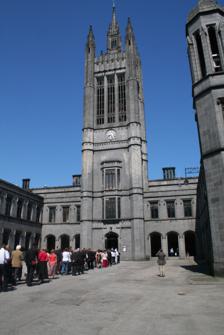
Building: Marischal Museum
Country: Unknown
Year built: 1786
The entrance to the Marischal Museum, at the rear part of Marischal College, seen prior to restoration Marischal Museum was a museum in Aberdeen , Scotland , specialising in anthropology and artifacts from cultures around the world. The museum was a part of the University of Aberdeen , situated at Marischal College , a grand neo-gothic building said to be the second-largest granite building in the world, displaying collections owned by the university. The museum is closed to the public, but now operates as the University of Aberdeen's museum collections centre. Notable Collections The museum most notably housed examples of Egyptian and Classical antiquities , non-Western ethnography and pieces relating to Scottish prehistory and numismatics . The collections are part of the University of Aberdeen's museum collections which have been recognised as being of national significance by the Scottish Government. Closure The museum has been closed since July 2008 due to renovation work at Marischal College . Although part of Marischal College re-opened after renovation in Summer 2011 as the corporate headquarters of Aberdeen City Council, the museum remains closed to the public.  It now operates as a museum collections centre, with conservation laboratory, research stores, offices and workshop, supporting the work of the University of Aberdeen's museums elsewhere. To allow the public to continue to view exhibits from its collections, in April 2011 the University of Aberdeen opened King's Museum . This is a small museum (much smaller than Marischal Museum) located in the Old Aberdeen Town House, which is part of the King's College campus in Old Aberdeen , King's Museum hosts a range of changing exhibitions , drawing on objects from the university's stored collections, primarily those formerly displayed in Marischal Museum. External links Marischal Museum website King's Museum website 57°08′59″N 2°05′46″W / 57.14973°N 2.09625°W / 57.14973; -2.09625 v t e University of Aberdeen Governance Chancellor : Queen Camilla Principal : George Boyne Rector : Iona Fyfe General council University court Senatus Academicus Students' representative council History Aberdeen doctors Bishop Elphinstone George Keith, 5th Earl Marischal Glasgow and Aberdeen Universities Parliamentary constituency Combined Scottish Universities Parliamentary Constituency Hector Boece King's College List of Professorships Regius Professorships Marischal College Privileged bodies of the United Kingdom Academic Christ's College, Aberdeen College of Arts and Social Sciences College of Life Sciences and Medicine College of Physical Sciences Lumsden and Sachs Fellowship Rowett Research Institute School of Law School of Medicine and Dentistry Facilities Cruickshank Botanic Garden Dr Gray's Hospital Elphinstone Hall Hillhead Student Village King's Museum Marischal Museum Maternity Hospital Mitchell's Hospital Raigmore Hospital Science Teaching Hub Sport and Recreation Hillhead Centre King's Pavilion Sir Duncan Rice Library Suttie Centre Woodend Hospital Woolmanhill Hospital Zoology Building Student life Aberdeen Student Show Conservative and Unionist Association Sports Union The Lairig Club Men's Football Club Rifle Club Rugby Football Club Shinty Club Students' Association The Gaudie Undergraduate Gown University Service Units University Royal Naval Unit East Scotland Officer Training Corps East of Scotland Universities Air Squadron Related Academics Alumni Chancellors Principals Rectors 5677 Aberdonia Aberdeen University Press Journal of Scottish Philosophy Gifford Lectures Littlejohn Vase Word (writers' festival) Category Commons v t e Theatres , galleries , museums and historical buildings in Aberdeen Aberdeen Art Gallery Aberdeen Maritime Museum Aberdeen Science Centre ACT Aberdeen Central Library Glover House Gordon Highlanders Museum His Majesty's Theatre James Dun's House Kings College King's Museum Marischal Museum Provost Ross's House Provost Skene's House St Machar's Cathedral The Tolbooth Triple Kirks v t e Museums and art galleries of Scotland National Museums Scotland National Museum of Scotland National Museum of Flight National Museum of Rural Life National Museums Collection Centre National War Museum National Galleries Scotland Modern Two Royal Scottish Academy Building Scottish National Gallery Scottish National Gallery of Modern Art Scottish National Portrait Gallery Art galleries and collections Aberdeen Art Gallery Broughton Gallery Burrell Collection City Art Centre Dick Institute Dundee Contemporary Arts Fruitmarket Gallery Gallery of Modern Art Georgian House Gracefield Arts Centre Groam House Museum Hunterian Museum and Art Gallery Inverness Museum and Art Gallery Kelvingrove Art Gallery and Museum Kirkcaldy Galleries Meffan Institute McLean Museum McLellan Galleries McManus Galleries Meigle Sculptured Stone Museum Montrose Museum Perth Art Gallery Pier Arts Centre Stirling Smith Art Gallery and Museum Queen's Gallery Talbot Rice Gallery Tramway V&A Dundee History Alloa Tower Broughty Castle Museum David Livingstone Centre Museum of Childhood Provand's Lordship Surgeons' Hall Writers' Museum Local history Aberdeenshire Farming Museum Andrew Carnegie Birthplace Museum Angus Folk Museum Biggar Museum Trust Campbeltown Heritage Centre Clydebank Museum Dumfries Museum Fife Folk Museum Gairloch Museum Gladstone's Land Glenesk Folk Museum Highland Folk Museum Highland Museum of Childhood Inveraray Jail John Knox House King's Museum Meffan Institute Montrose Museum Museum of Ayrshire Country Life and Costume Museum of Edinburgh Museum of the University of St Andrews New Lanark North Lanarkshire Heritage Centre Old Haa Museum The Orkney Museum People's Palace People's Story Museum Pier House Museum Provost Skene's House Scalloway Museum Scotland Street School Museum Shetland Museum Signal Tower Museum Skye Museum of Island Life St Andrews Museum Stewartry Museum Stonehaven Tolbooth Stromness Museum Tain & District Museum Tangwick Haa Museum The Tolbooth, Aberdeen Maritime Aberdeen Maritime Museum Böd of Gremista Discovery Point HMS Unicorn HMY Britannia Mull of Galloway Lighthouse Museum of Scottish Lighthouses Scottish Fisheries Museum Scottish Maritime Museum Signal Tower Museum Skerryvore Lighthouse Museum The Tall Ship Military and war Bannockburn Visitor Centre Black Watch Museum The Cameronians Museum Dumfries and Galloway Aviation Museum Fort George & The Highlanders Museum Gordon Highlanders Museum John Paul Jones Cottage Museum Montrose Air Station Heritage Centre Morayvia Orkney Wireless Museum Scapa Flow Museum Natural history D'Arcy Thompson Zoology Museum Dick Institute George Waterston Memorial Centre and Museum Marischal Museum McManus Galleries Religion Blairs Museum Dunblane Museum Scalan Scottish Jewish Heritage Centre St Mungo Museum of Religious Life and Art Science and industry Barry Mill Mills Observatory Museum of the University of St Andrews Museum on the Mound New Lanark Prestongrange Industrial Heritage Museum Robert Smail's Printing Works Scotland’s Jute Museum @ Verdant Works Summerlee Museum of Scottish Industrial Life Sport R&A World Golf Museum Scottish Football Museum Transport Dundee Museum of Transport Grampian Transport Museum Museum of Scottish Railways Myreton Motor Museum Riverside Museum Scottish Vintage Bus Museum Scotland portal Authority control databases International ISNI VIAF National United States Israel This article relating to a museum in the United Kingdom is a stub . You can help Wikipedia by expanding it . v t e